JAXA

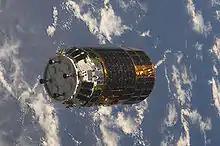
H-II Transfer Vehicle

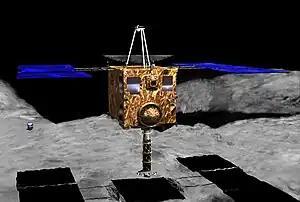
"Hayabusa"

Japan launched its first satellite, Ohsumi, in 1970, using ISAS' L-4S rocket. Prior to the merger, ISAS used small Mu rocket family of solid-fueled launch vehicles, while NASDA developed larger liquid-fueled launchers. In the beginning, NASDA used licensed American models.